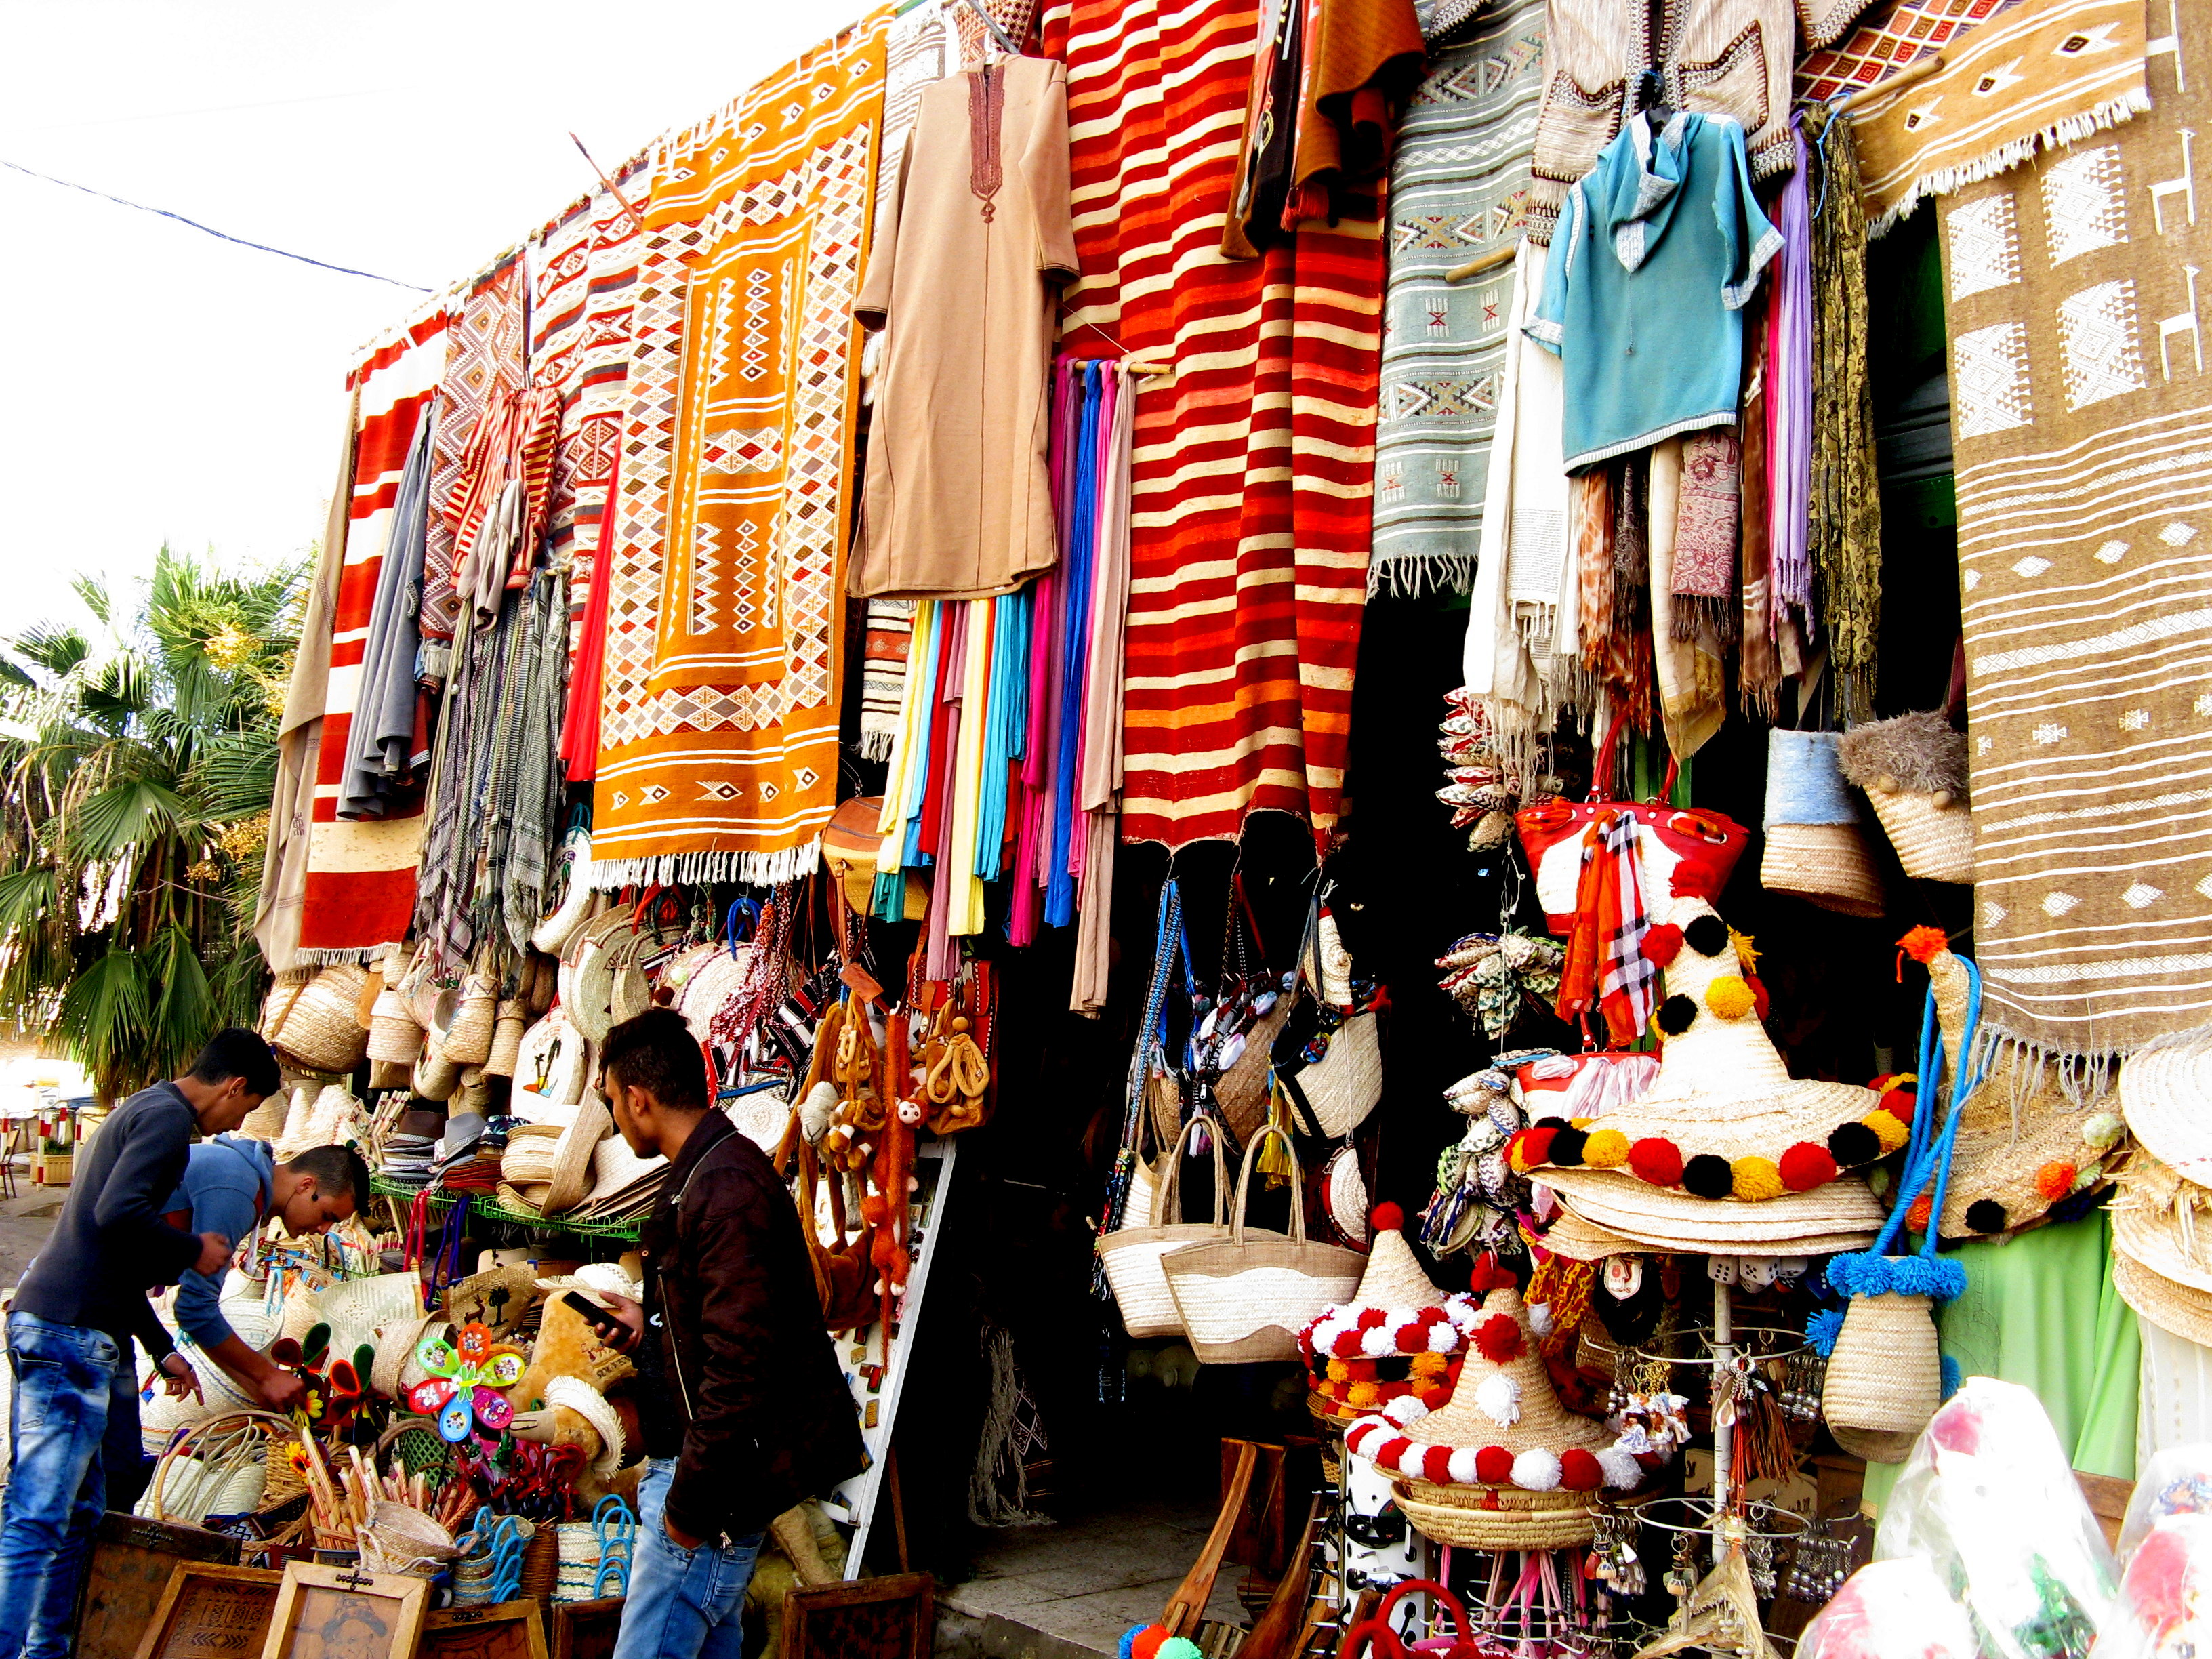
landscape, tree, nature, forest, grass, plant, sky, girl, sun, sunset, meadow, sunlight, flower, photo, summer, vacation, love, brunette, model, green, journey, birch, autumn, bride, flora, smile, flowers, walk, trees, leaves, sunny, girls, dress, happiness, beauty, joy, beautiful, narrative, laugh, mood, living nature, greens, green leaves, shades of green, marketplace, market, bazaar, public space, stall, city, selling, flea market, shopping